Eric Hays

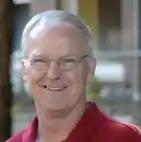
Eric Hays outside of Hellgate High School in Missoula, Montana, where he taught and coached basketball for 25 years. Photo taken on Sept. 1, 2010.

Eric Hays is a former University of Montana basketball player who served as head basketball coach of at Hellgate High School in Missoula, Montana, for 25 years. He was a mathematics teacher there until his retirement in 2009.